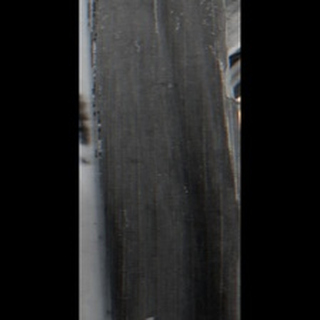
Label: sugarcane_red_rot